Ramón Jiménez López

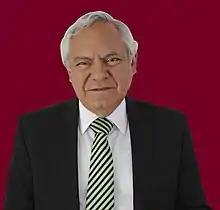
Portrait of Ramon Jimenez Lopez

Ramón Jiménez López (born 19 November 1951) is a Mexican politician from the Party of the Democratic Revolution. From 2009 to 2012 he served as a federal deputy in the 61st Congress, representing the Federal District's first district. Since 2019 he is the General Director of Tecnológico Nacional de México